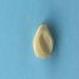
Maize quality: Good